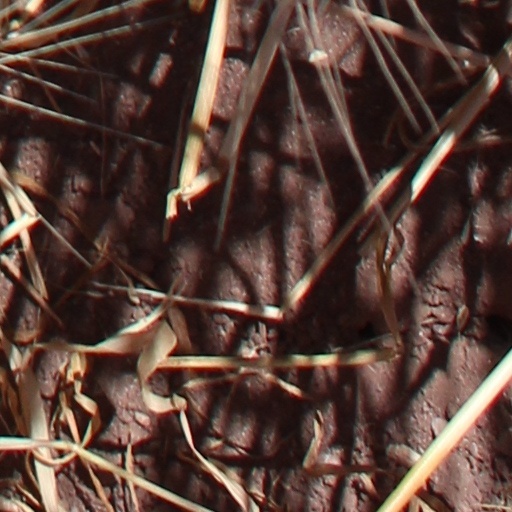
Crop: wheat